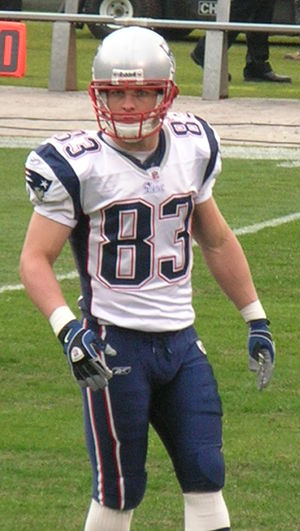
Wes Welker
Wes Welker i 2008
Wesley "Wes" Welker er en amerikansk fodbold-spiller fra USA. Han spiller for Denver Broncos i NFL, på positionen wide receiver. Hans college-hold var Texas Tech Red Raiders, og trods gode præstationer for holdet blev han ikke taget i NFL-draften i 2004. Han fik dog kontrakt med San Diego Chargers, men de fyrede ham i starten af sæsonen, og i stedet kom han til Miami Dolphins, hvor han slog igennem som NFL-spiller. 5. marts 2007 skiftede han til sin nuværende klub Patriots, mod at Dolphins fik to af Patriots' draft picks i 2007-draften. I New Englands kamp i 6. runde af 2007-sæsonen den 14. oktober mod Dallas Cowboys spillede han sin bedste NFL-kamp til dato, med 124 yards og 2 touchdowns. Den 13. Marts 2013 blev Welker hentet til Denver Broncos på en to-årig kontrakt efter sammenbrudte forhandlinger med New England Patriots, der ikke ønskede at give ham en længerevarende kontrakt.